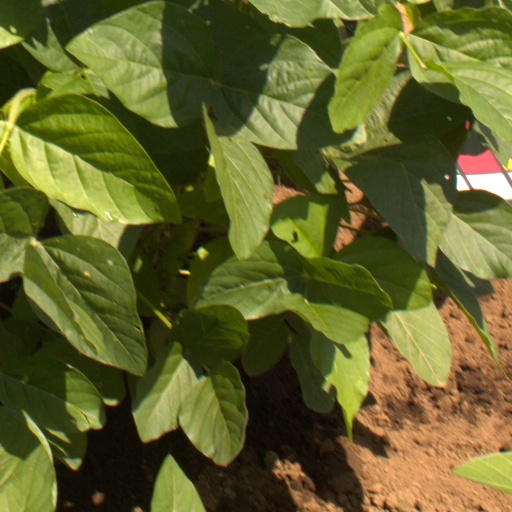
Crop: soybean